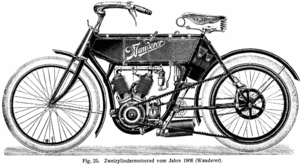
Wanderer
Wanderer motorcykel fra 1906
Wanderer var en tysk maskinfabrik, der blev startet i 1894, men blev tvunget i knæ, da deres to fabrikker i Sachsen blev bombede under 2. verdenskrig i 1939. Sammen med Audi, DKW og Horch dannede de i 1932 Auto Union.